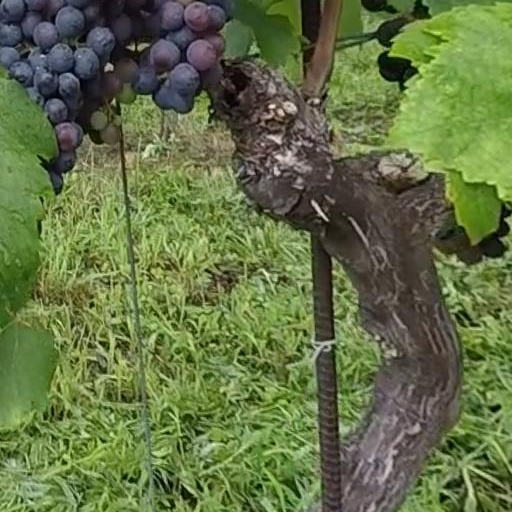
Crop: grape